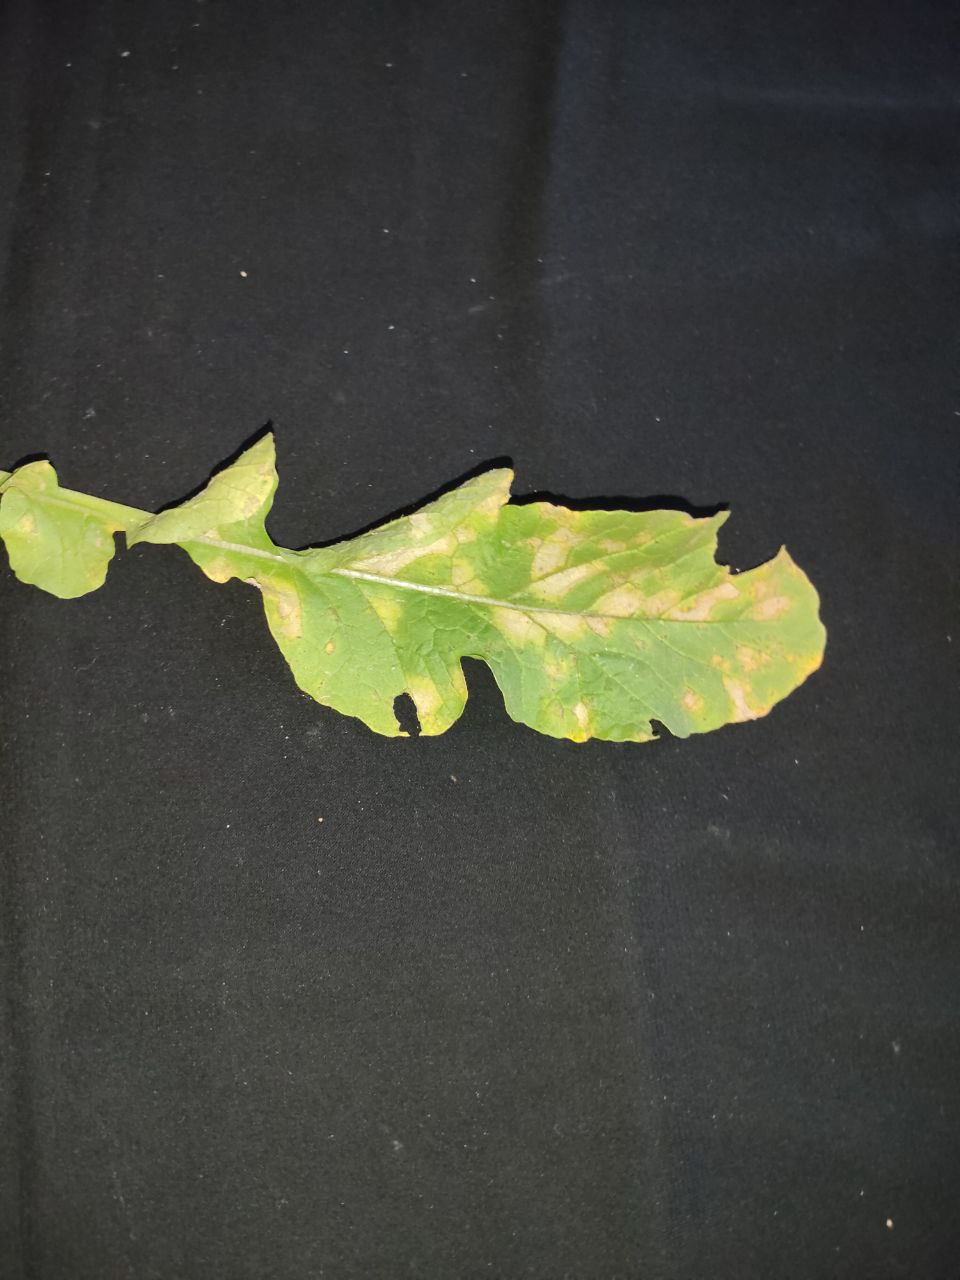
Label: Mosaic virus